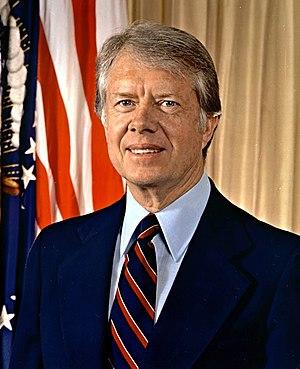
Save Our Children puis Anita Bryant Ministries est une organisation politique homophobe présidée par la chanteuse Anita Bryant créée en 1977, à Miami, en Floride, aux États-Unis. Son but est alors d'obtenir l'abolition de l'ordonnance 77-4 du comté de Dade interdisant la discrimination à l'embauche, au logement et à l'accès aux services publics des homosexuels.
Cette page dresse une liste de personnalités nées au cours de l'année 1924 présentée dans l'ordre chronologique.
James Earl Carter, Jr., dit Jimmy Carter [ˈd͡ʒɪmi ˈkɑɹtɚ], né le 1ᵉʳ octobre 1924 à Plains, est un homme d'État américain, 39ᵉ président des États-Unis de 1977 à 1981.